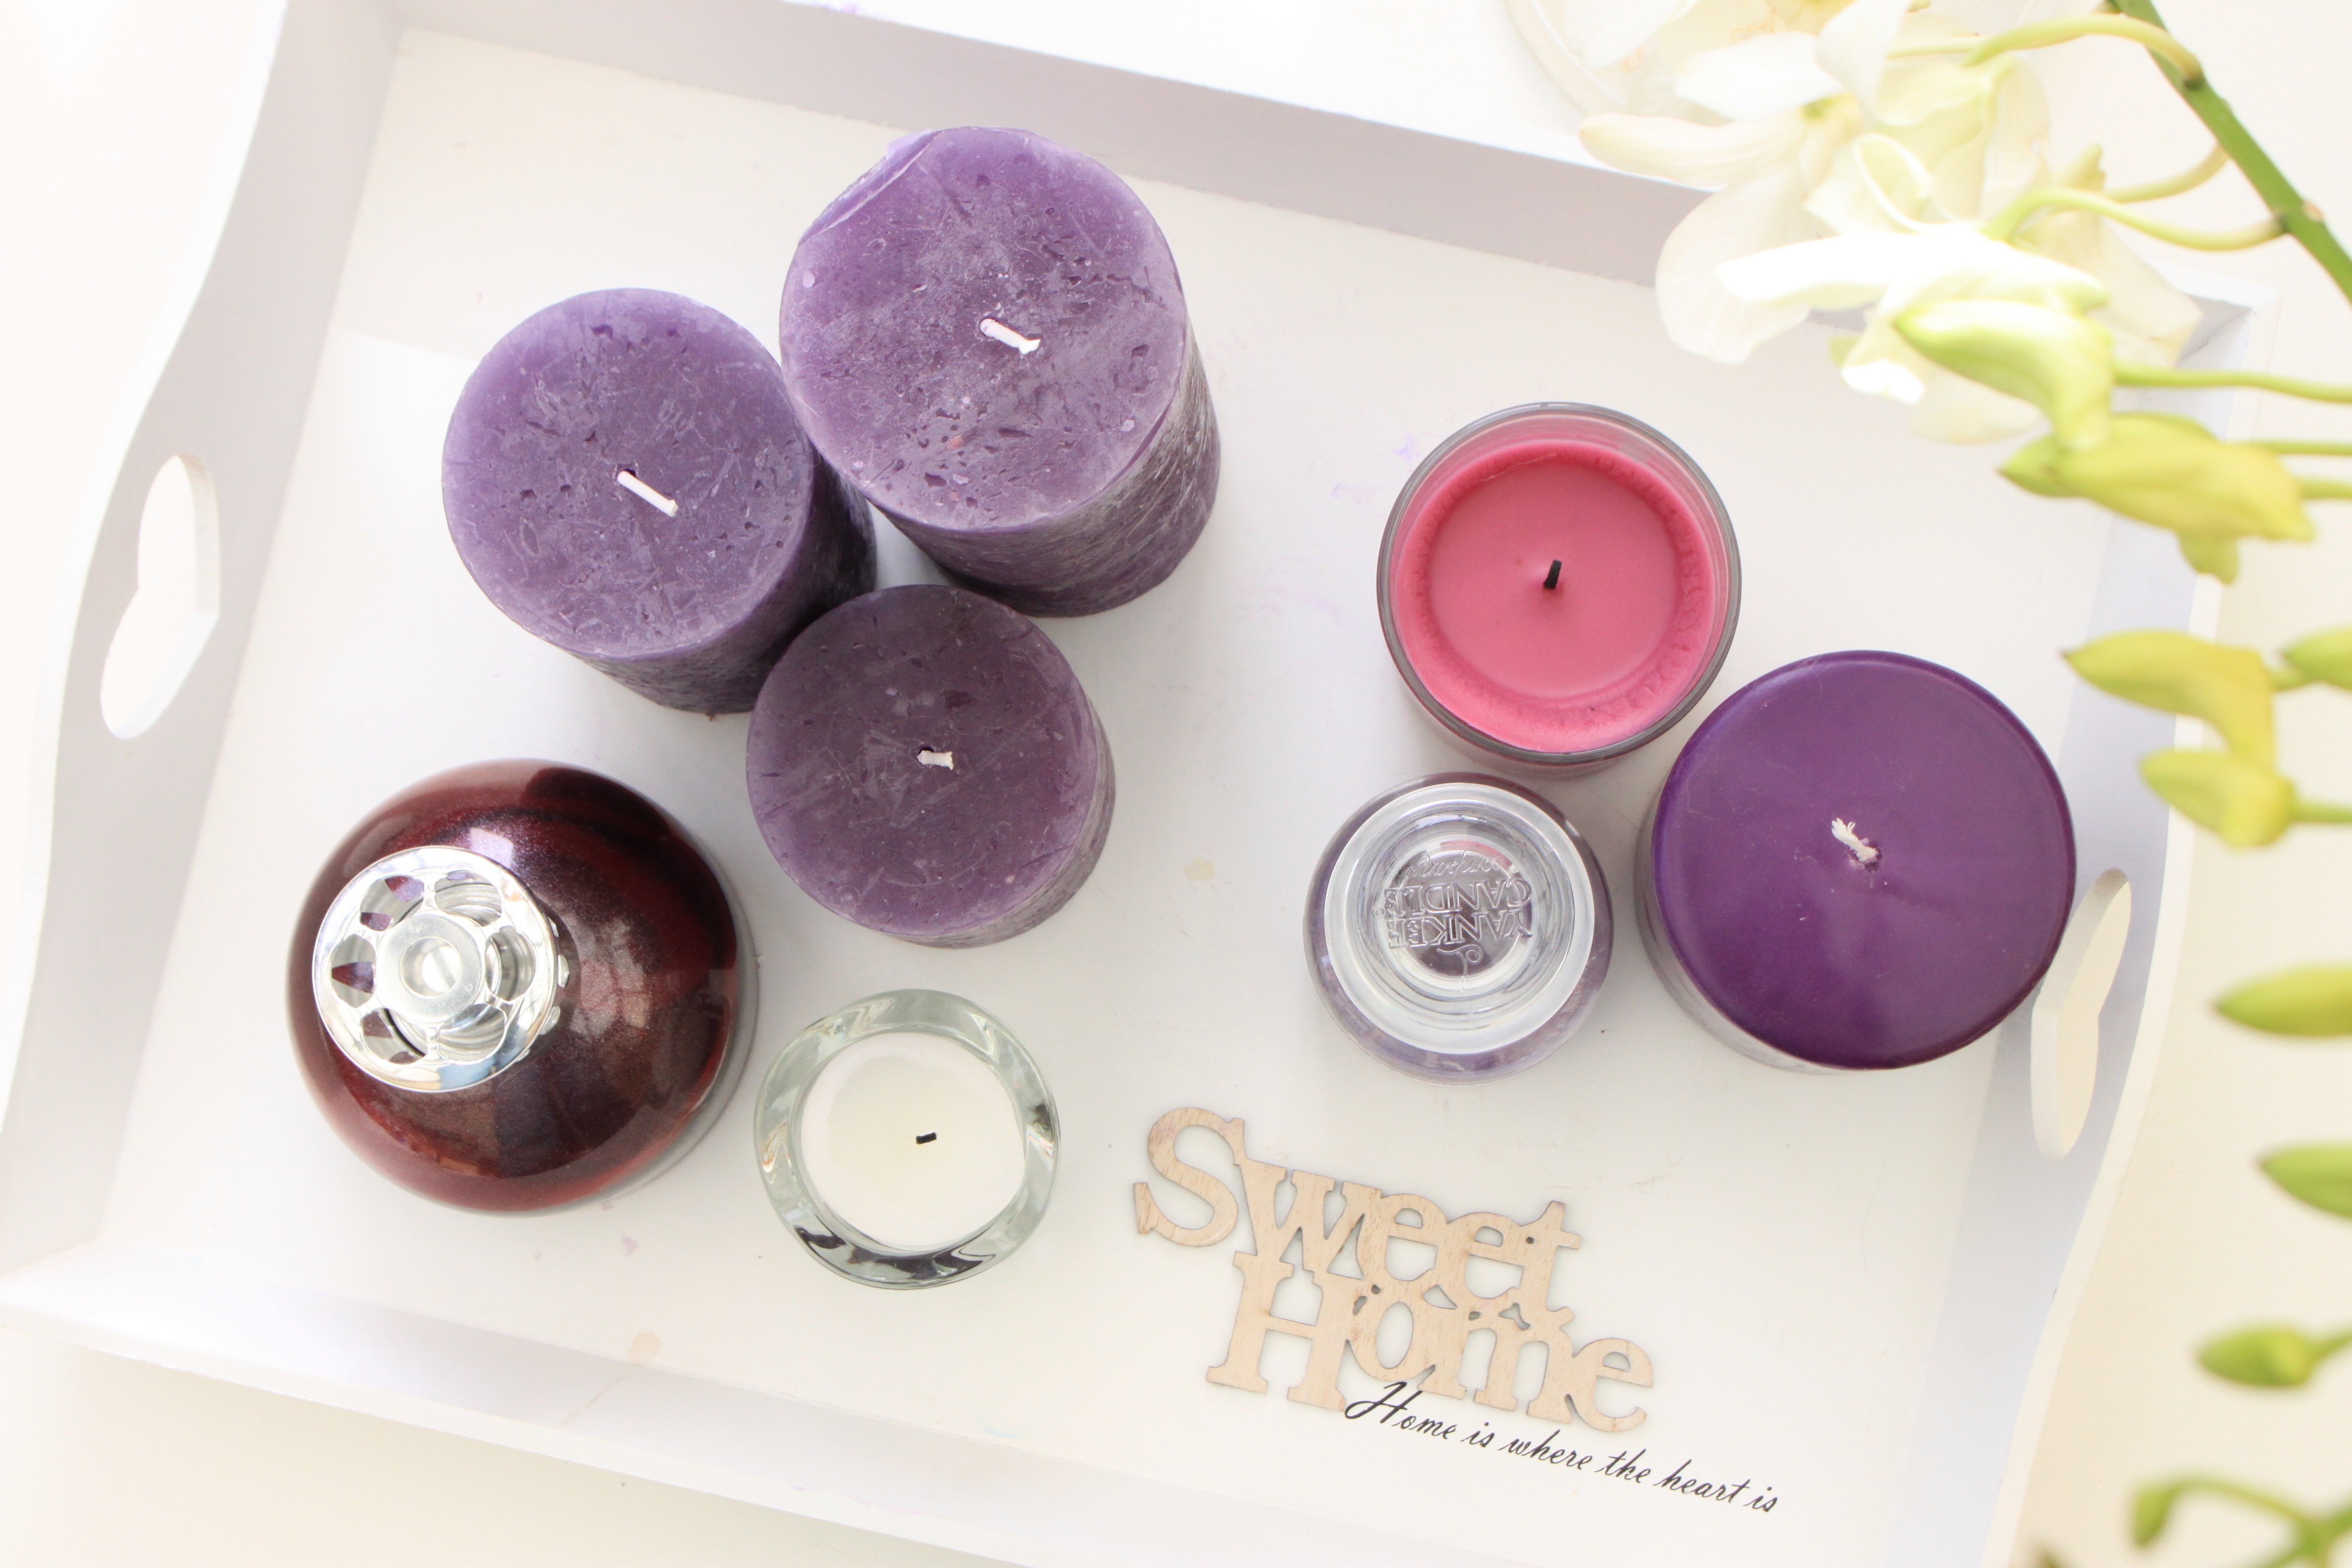
flower, petal, interior, live, food, color, pink, candle, plants, candles, eye, organ, shape, fragrance lamp